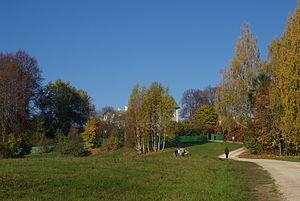
Le domaine de Chakhmatovo, devenu musée national historico-littéraire et réserve naturelle A. A. Blok, est l'ancienne maison de campagne de la famille du professeur Andreï Békétov, grand-père maternel du poète Alexandre Blok, qui passait ici en famille ses vacances d'été et de fréquents séjours. Le domaine se trouve aujourd'hui dans les limites de la municipalité de Solnetchnogorsk à une cinquantaine de kilomètres de Moscou dans l'oblast de Moscou. Son nom provient du russe chakhmaty qui signifie jeu d'échecs.